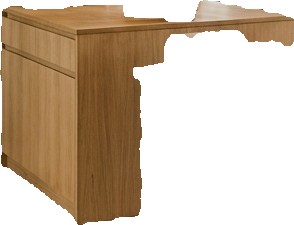
Surface category: cabinetry